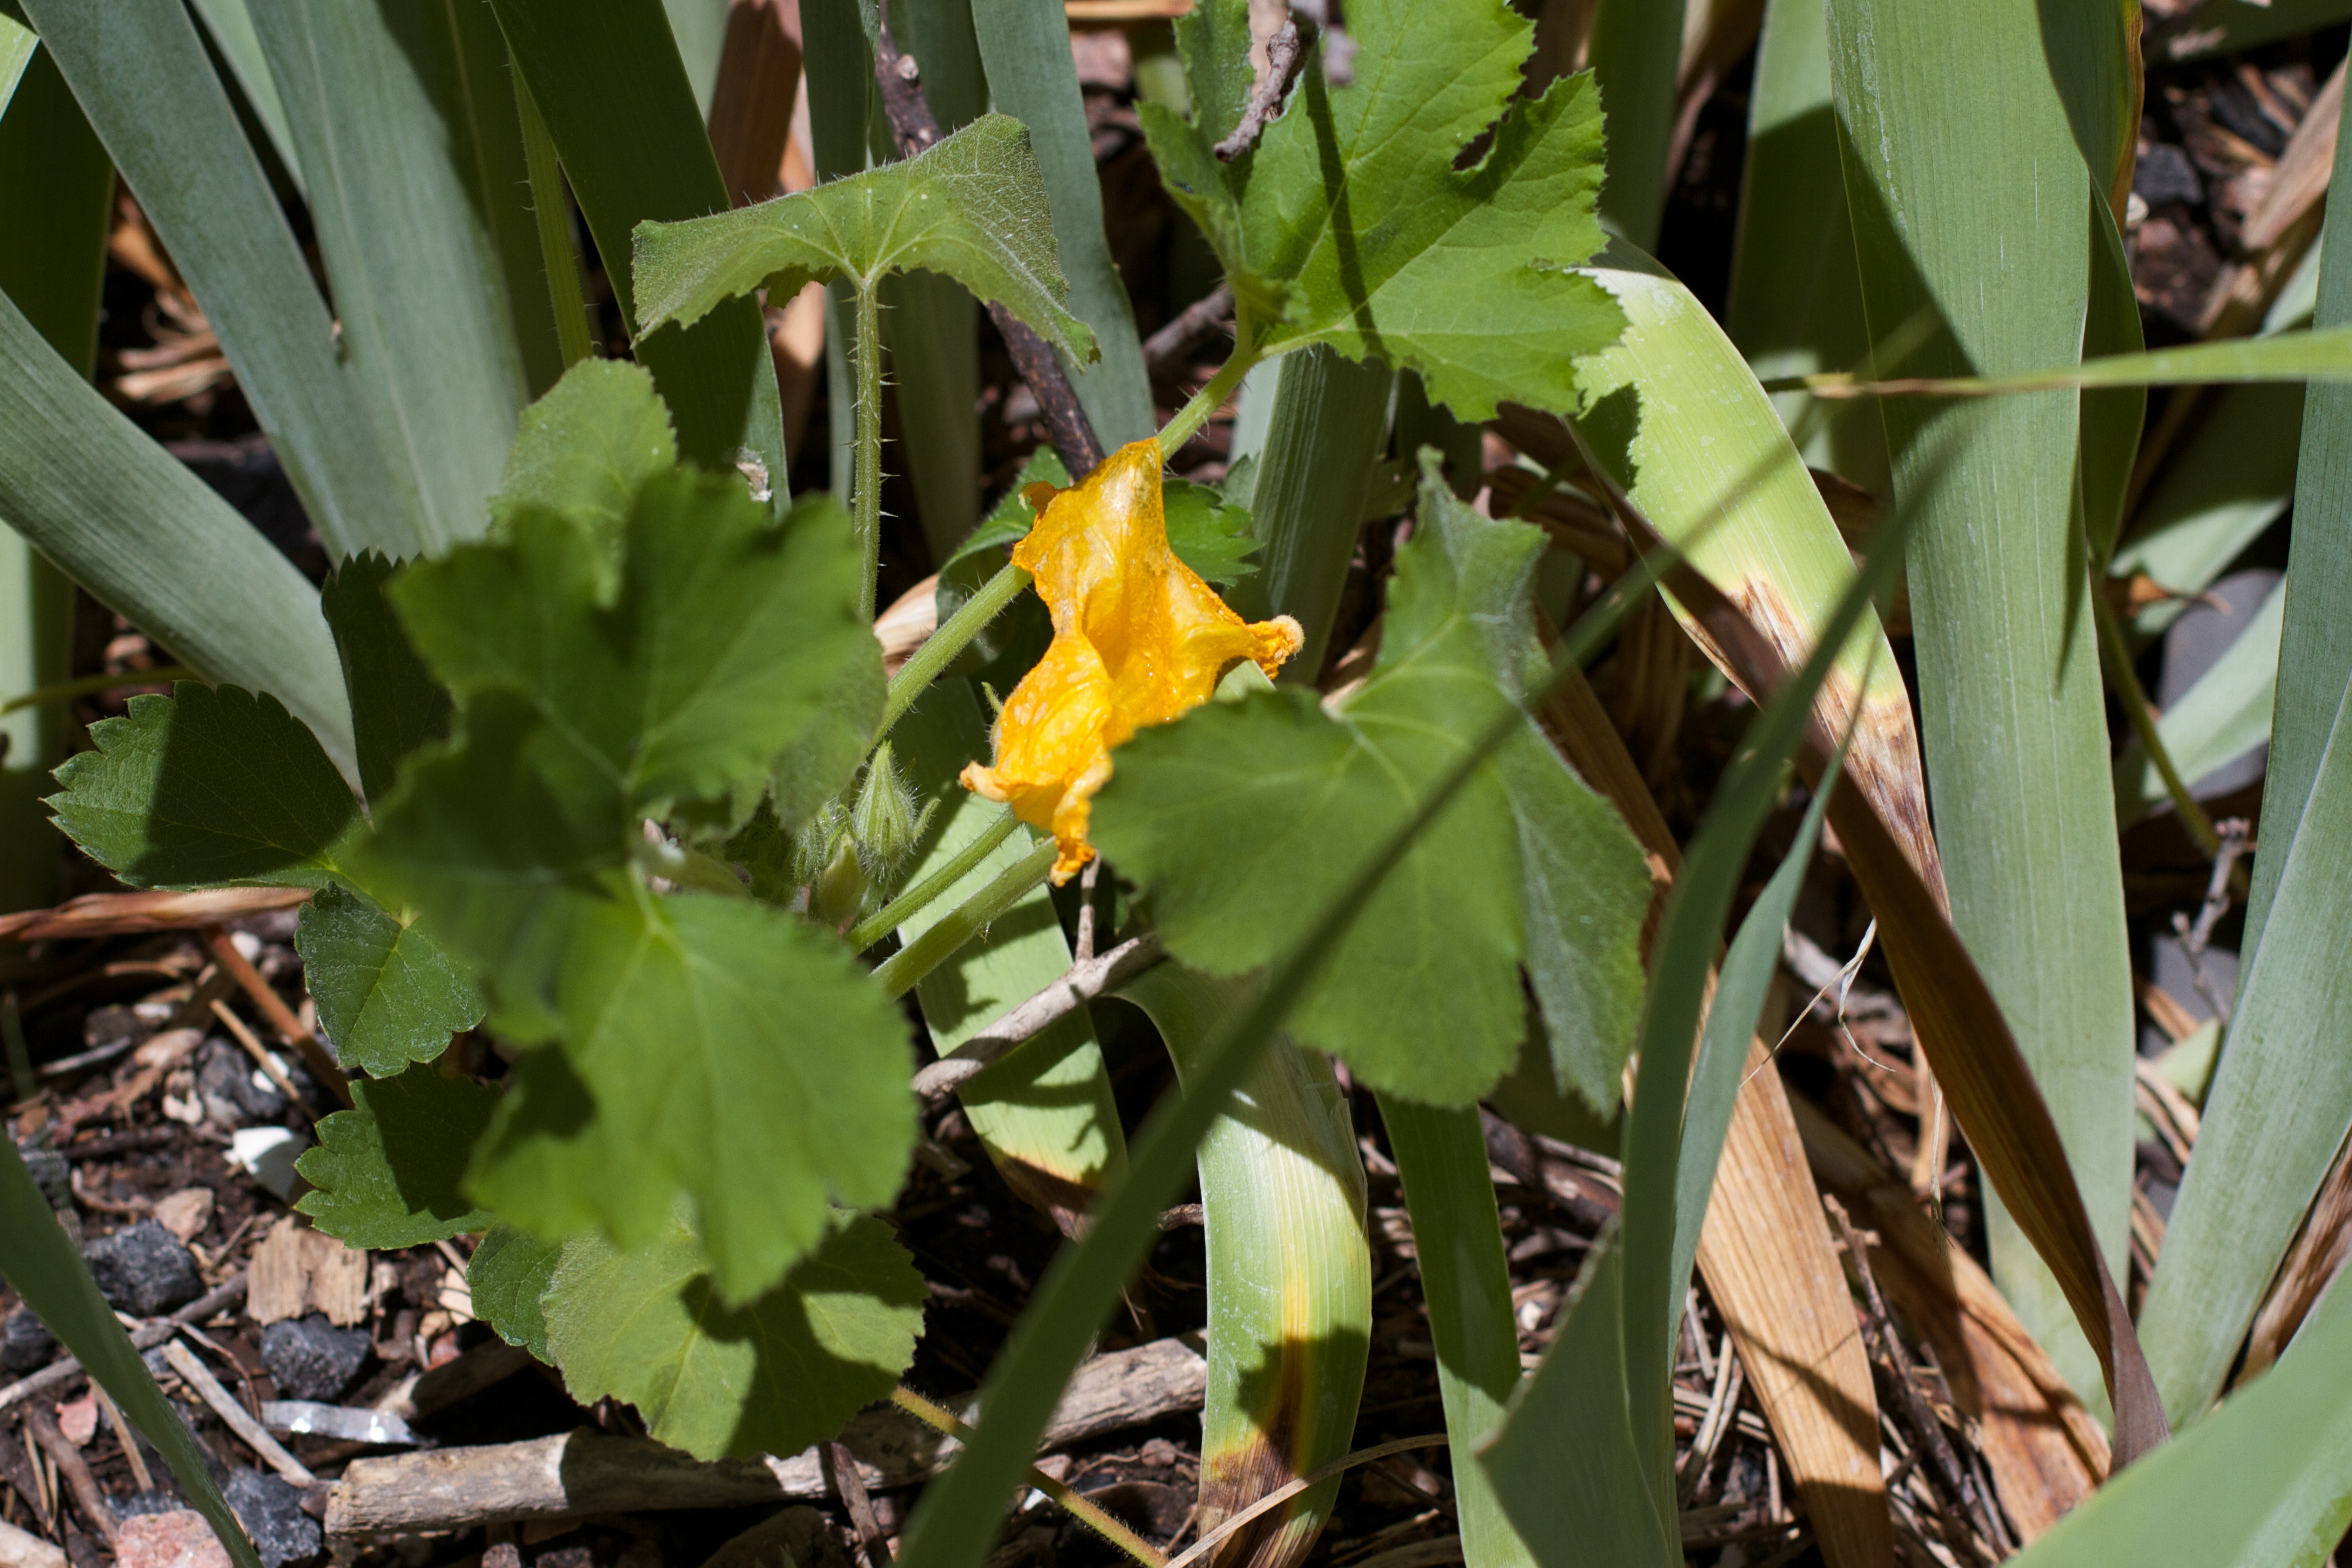
plant, leaf, flower, produce, botany, flora, flowering plant, land plant, canna family